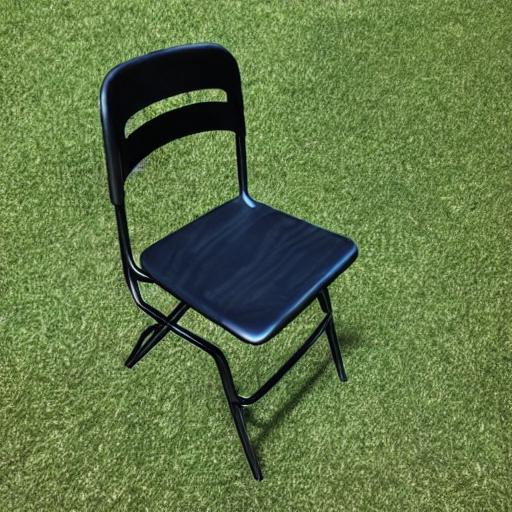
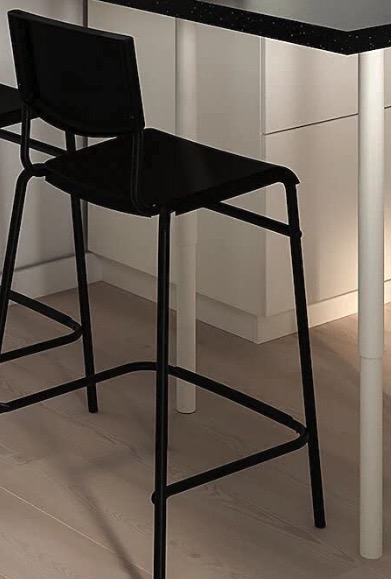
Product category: stool
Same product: no